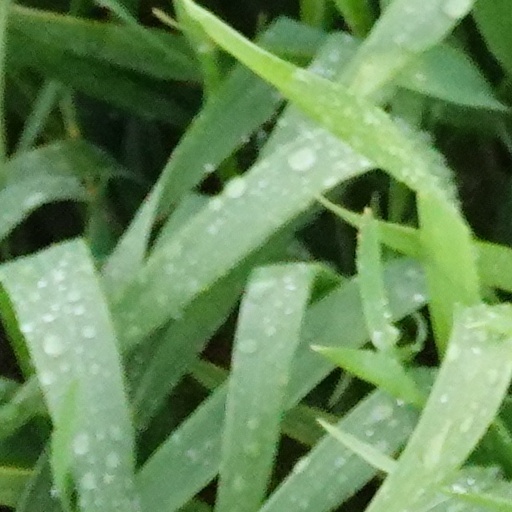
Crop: wheat